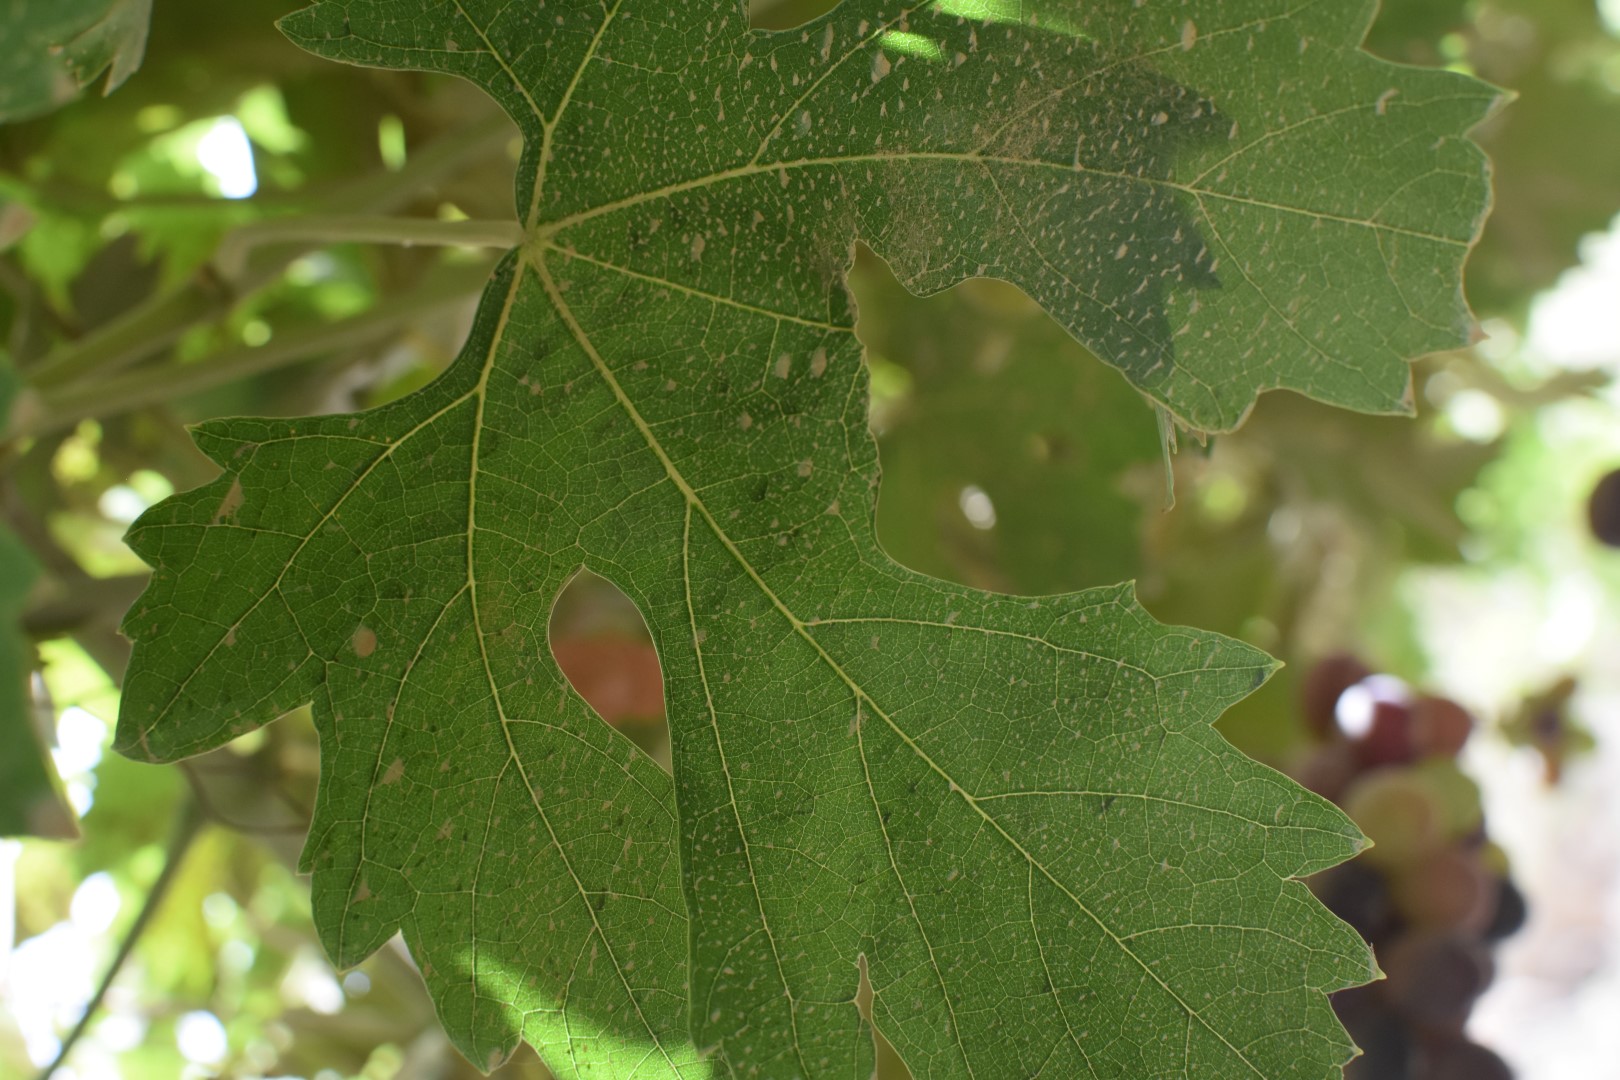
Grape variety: Riasi